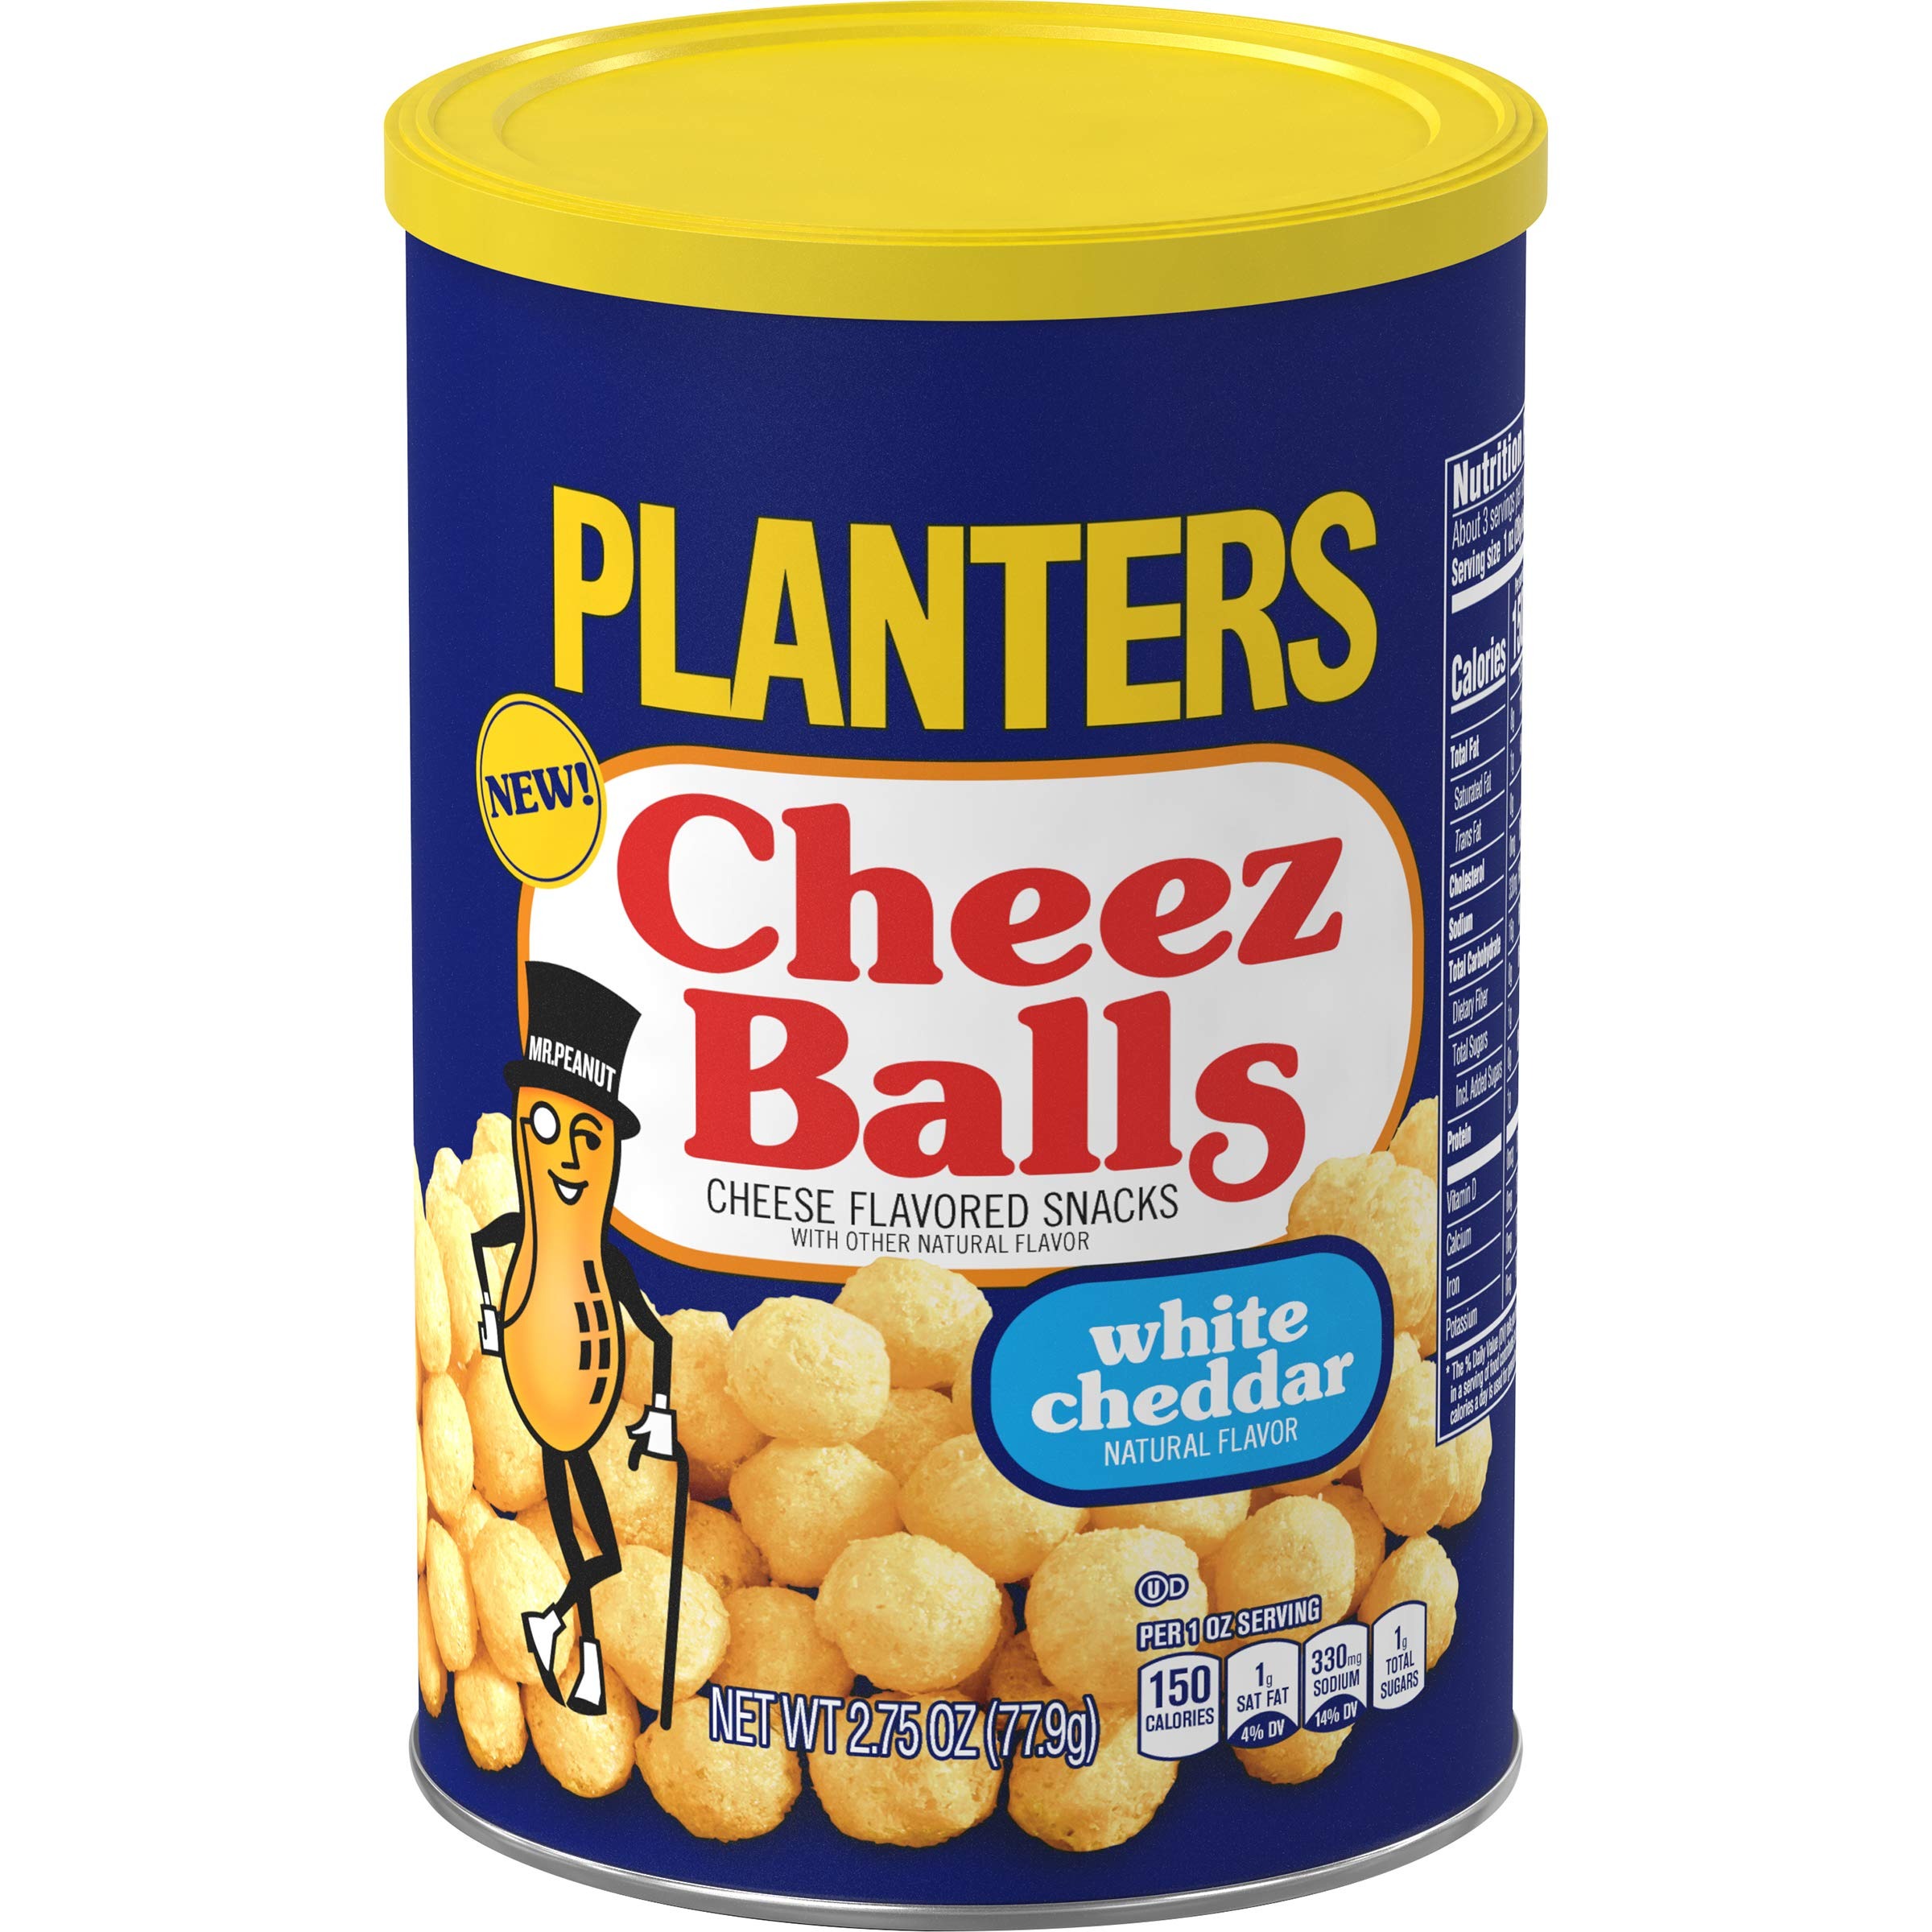
Item Name: Planters White Cheddar Cheez Balls, 2.75oz Canister (Pack of 12)
Bullet Point 1: Country of origin is United States
Bullet Point 2: Item Package Length: 16.256cm
Bullet Point 3: Item Package Width: 32.766cm
Bullet Point 4: Item Package Height: 44.704cm
Value: 33.0
Unit: Ounce

Price: 1.5